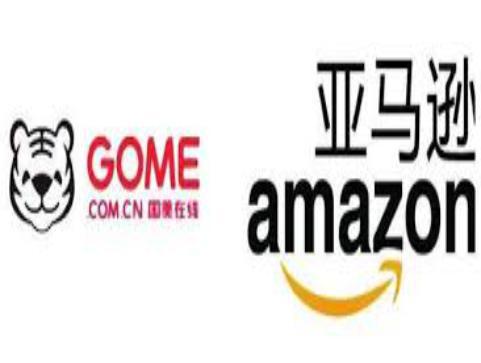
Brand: gome-1
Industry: Electronic